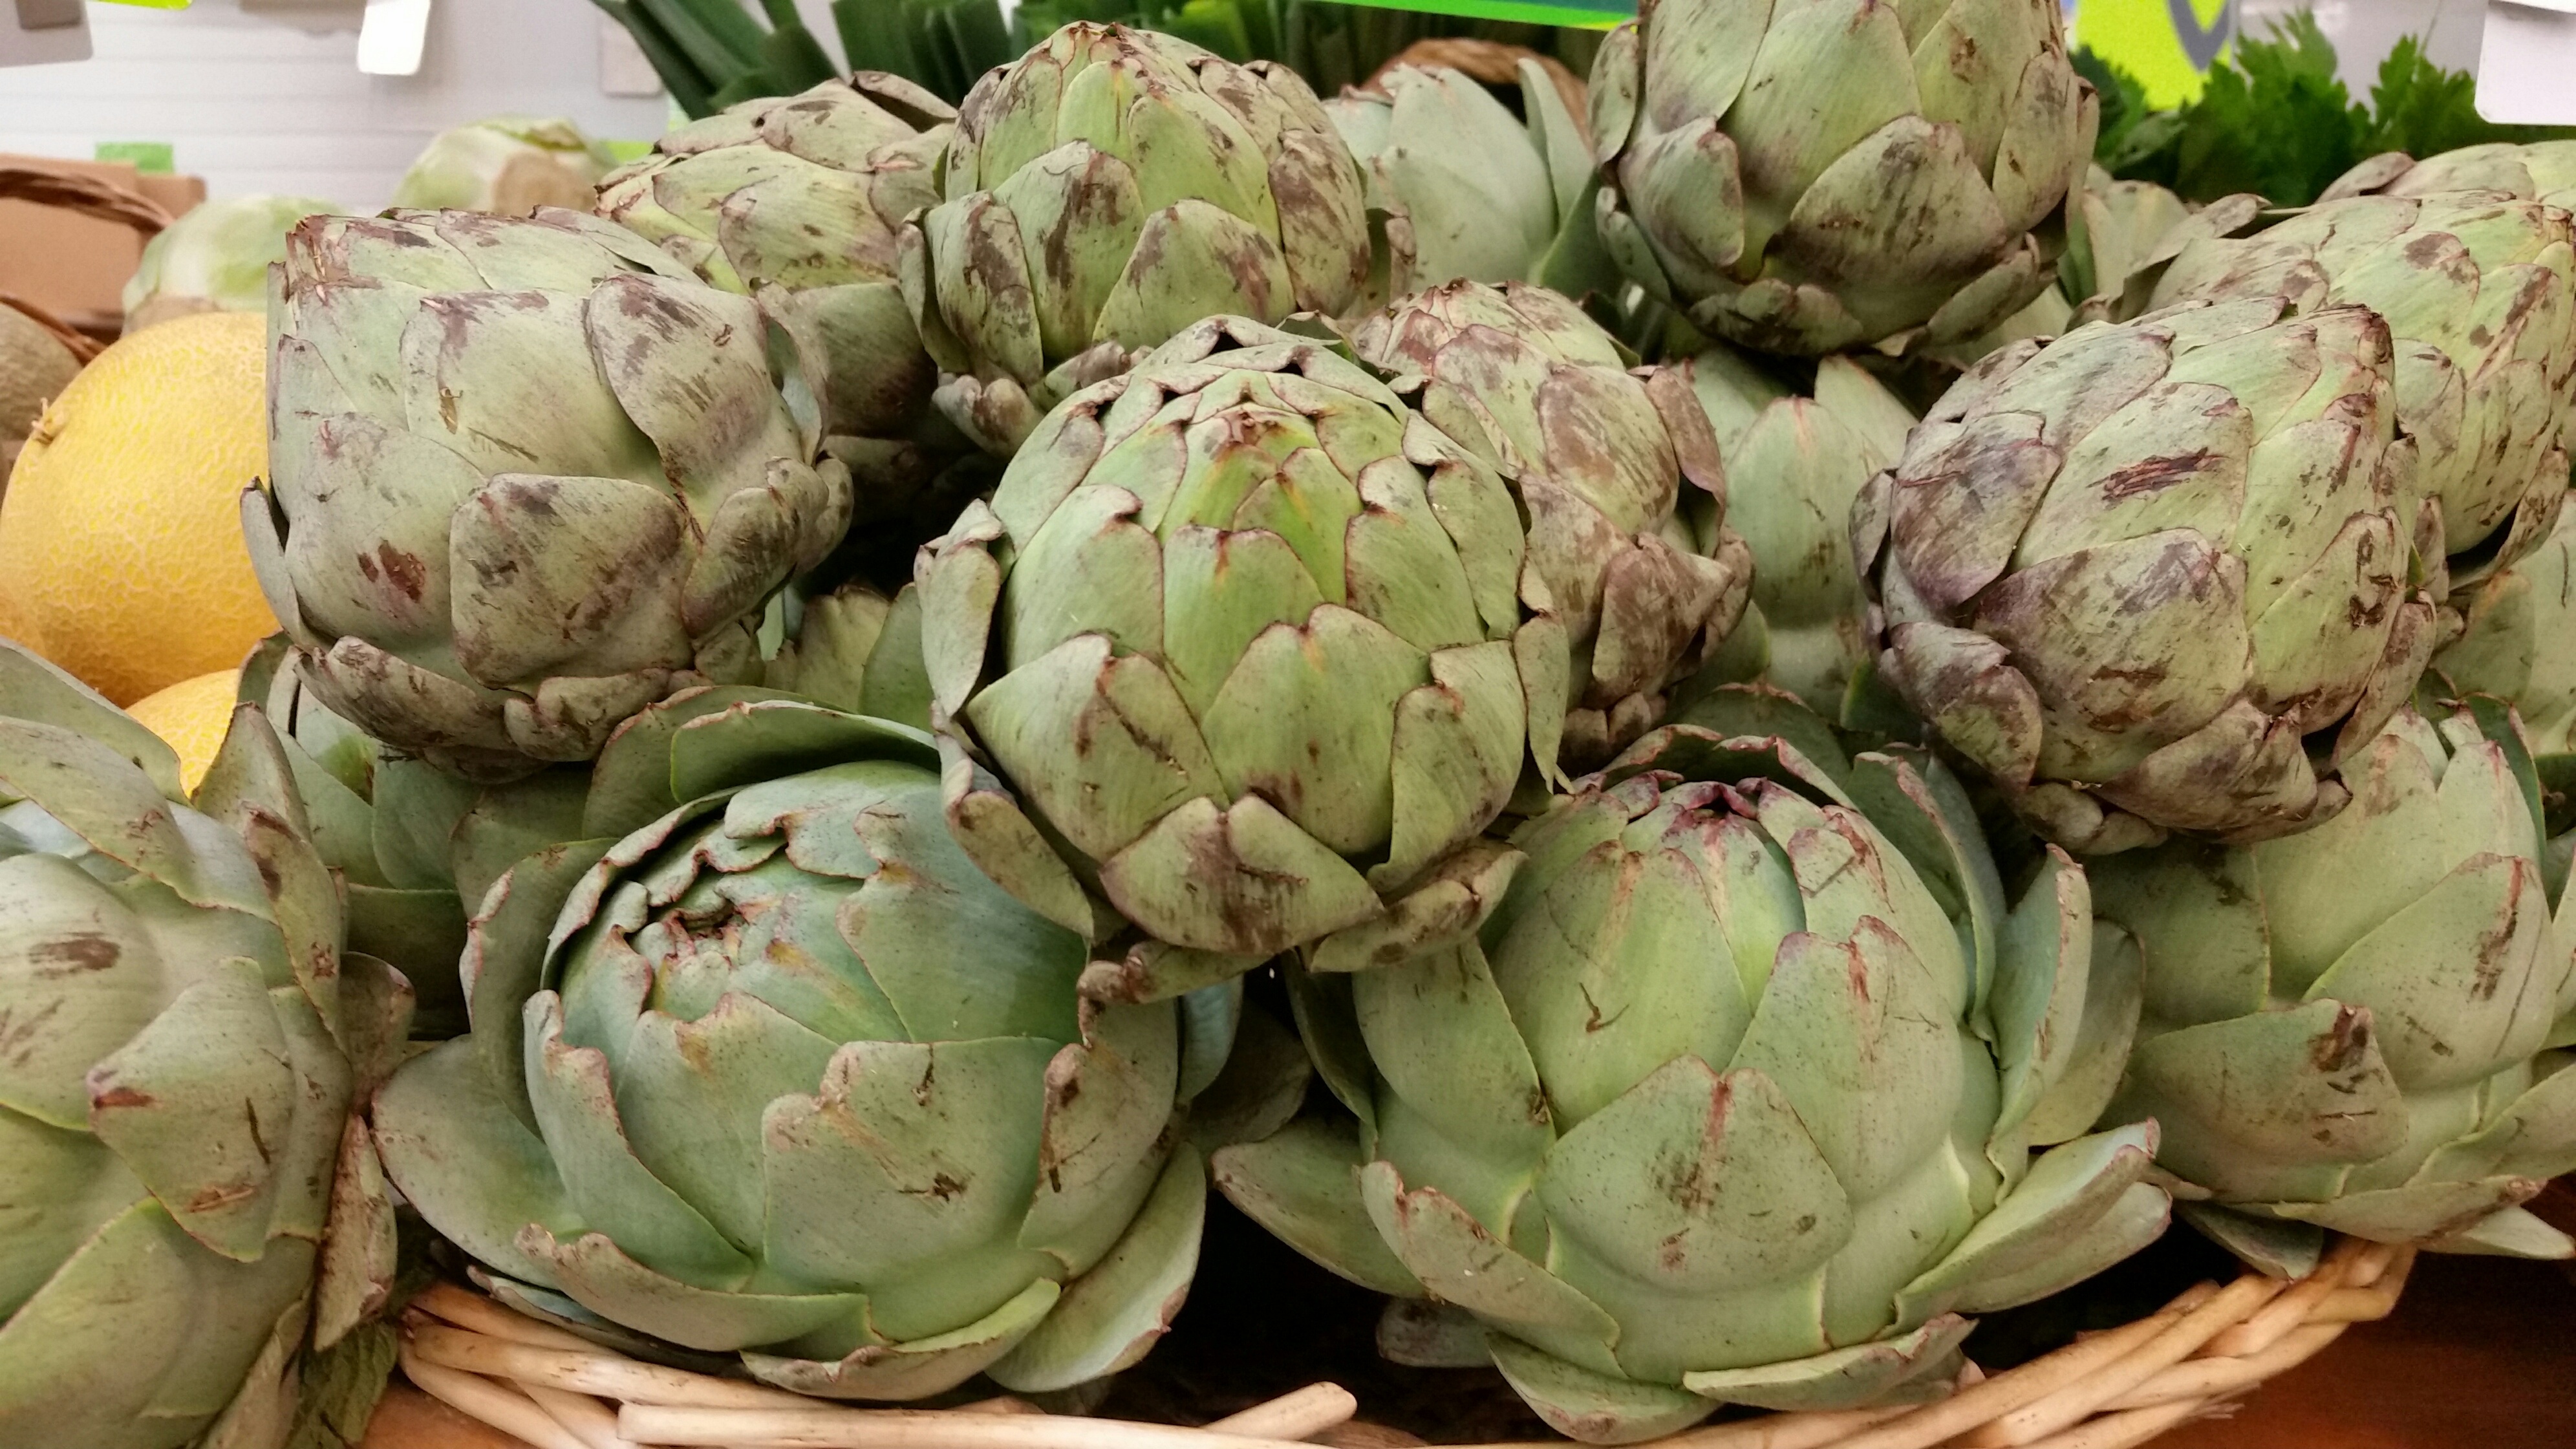
plant, flower, food, produce, vegetable, artichoke, thistle, bio, flowering plant, daisy family, artichokes, asterales, land plant, artichoke thistle